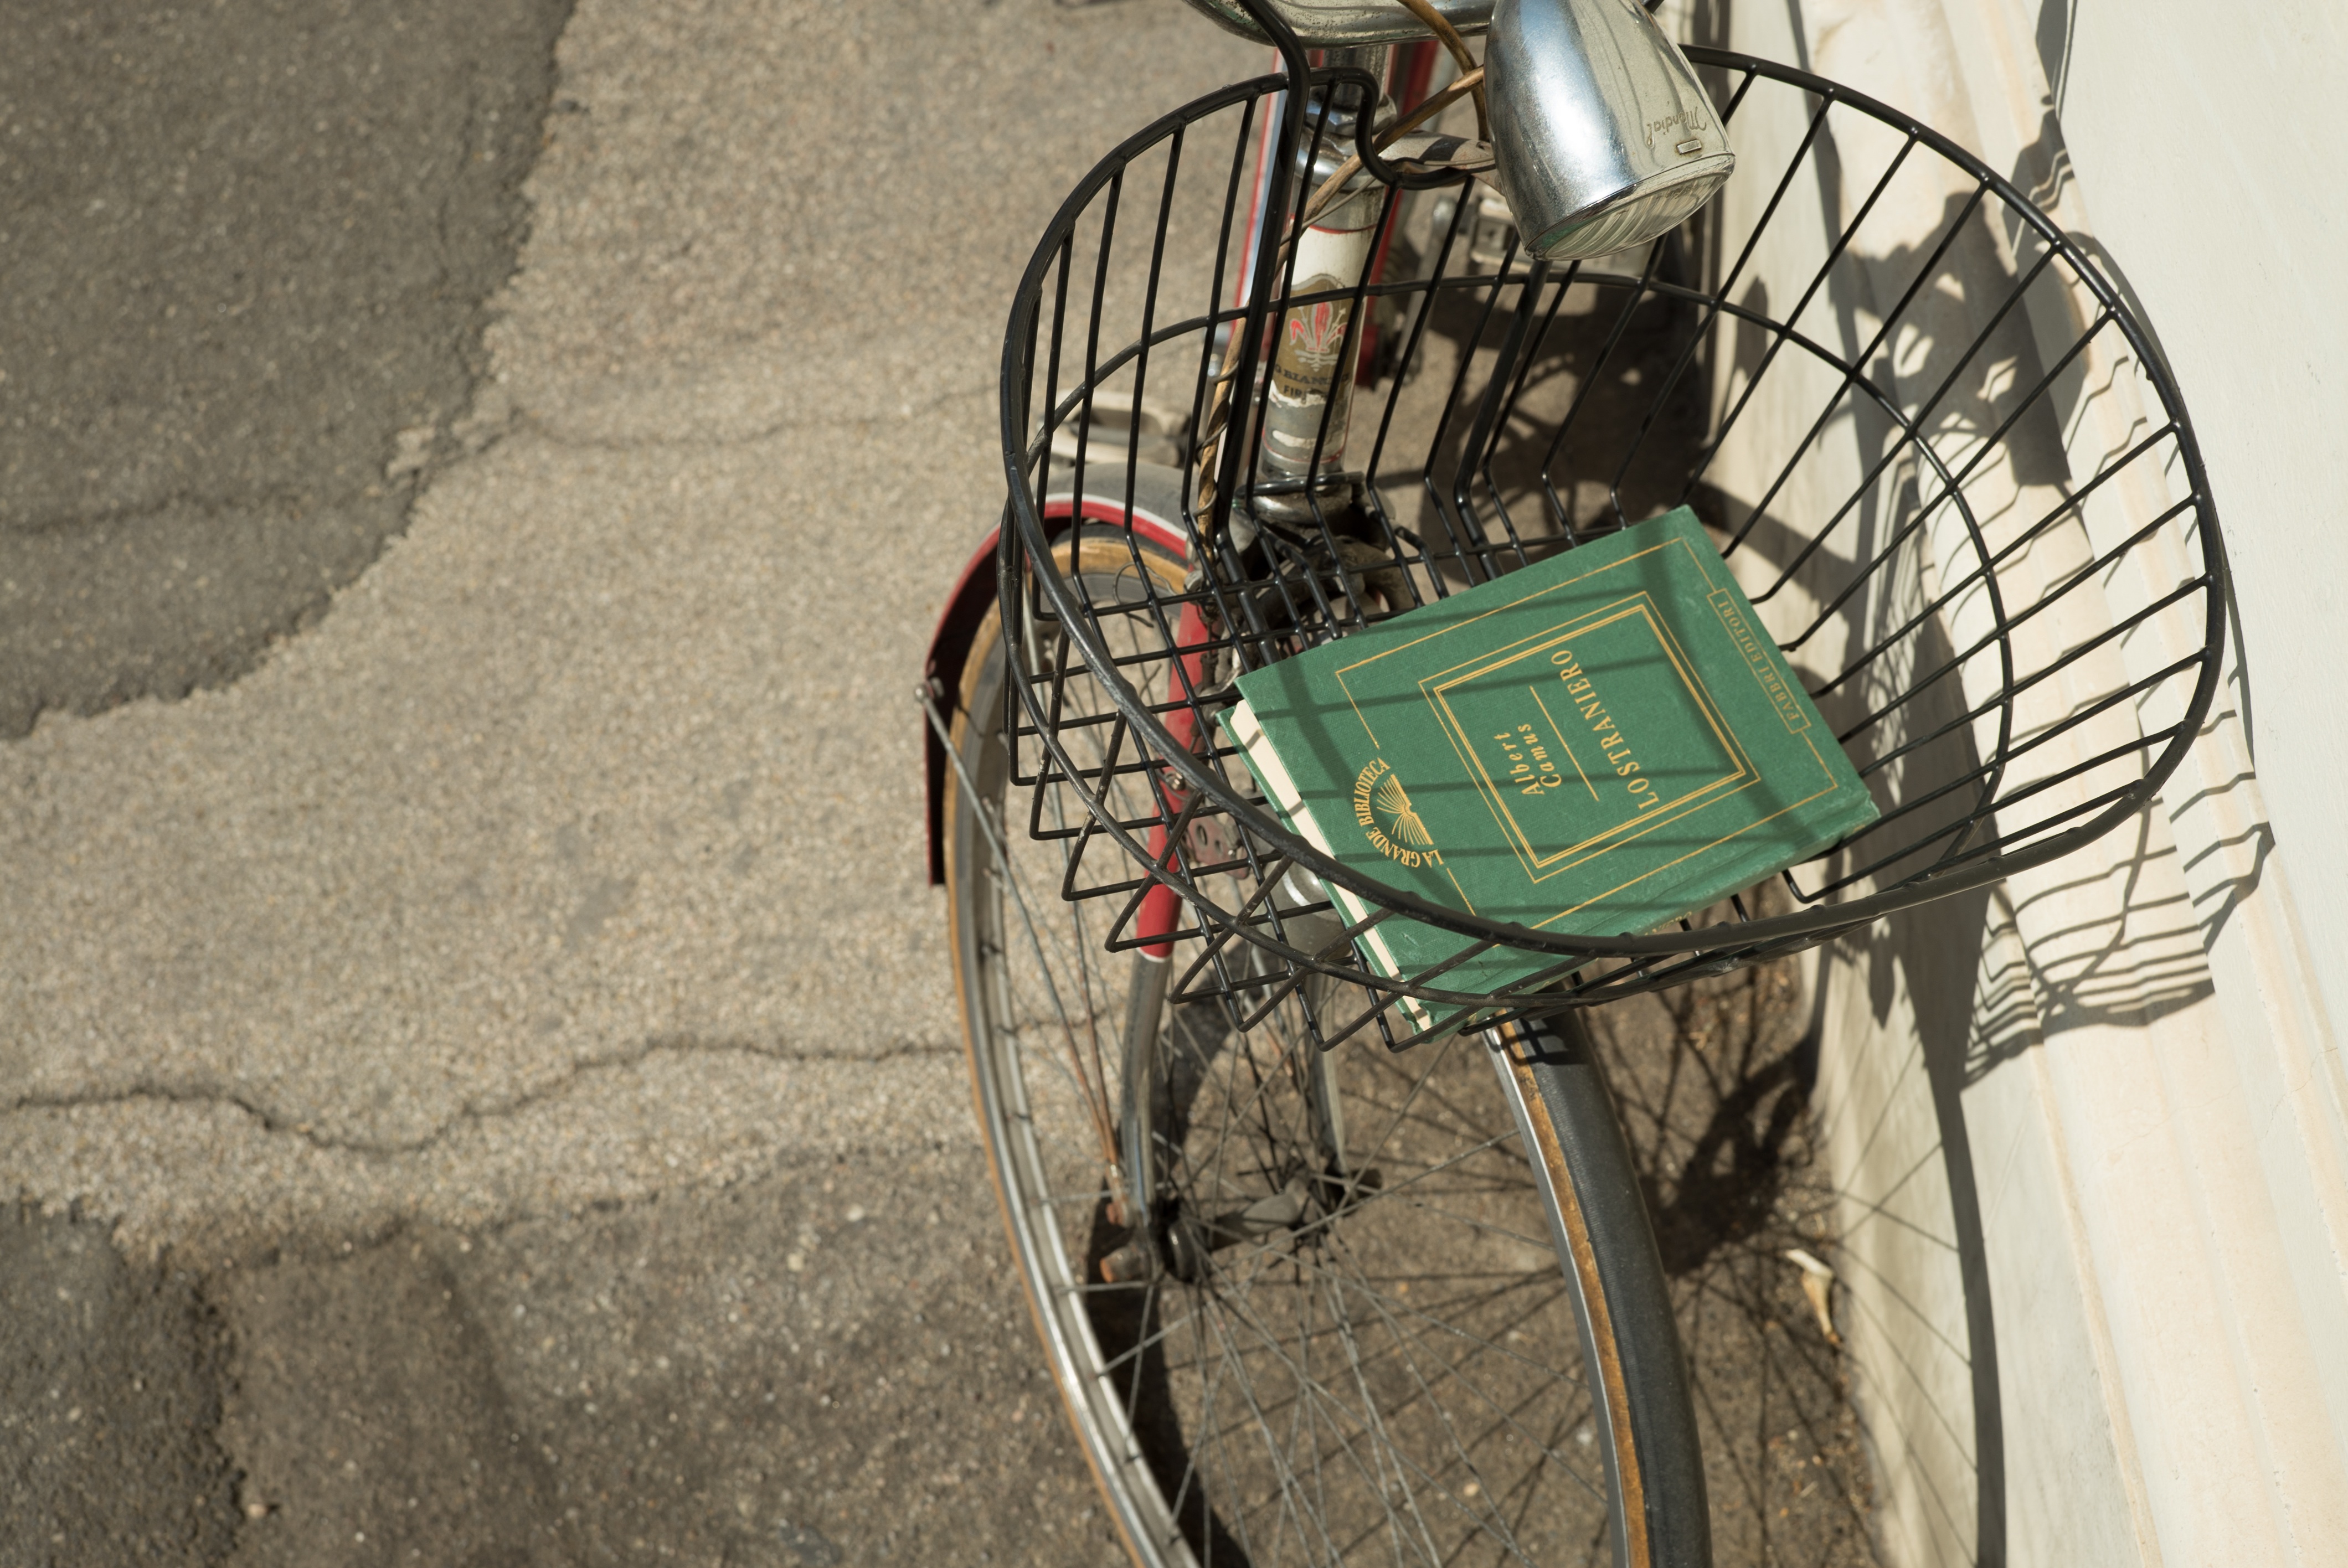
bicycle, spring, vehicle, sports equipment, cycling, road bicycle